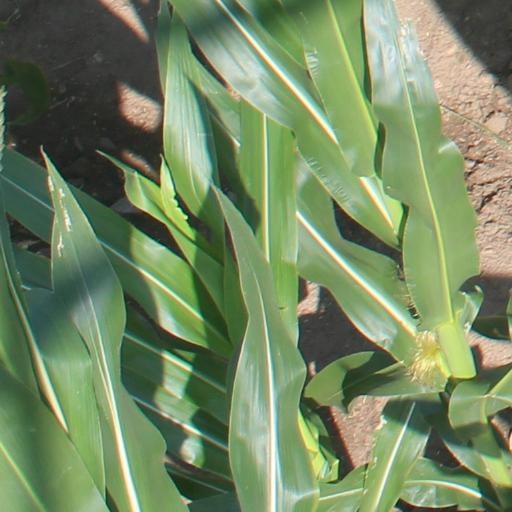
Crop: maize; corn